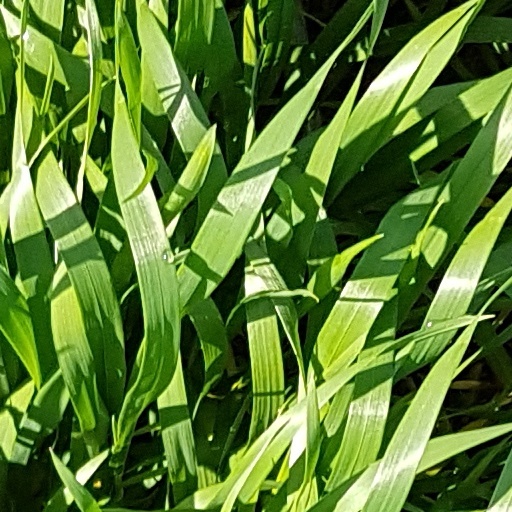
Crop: wheat